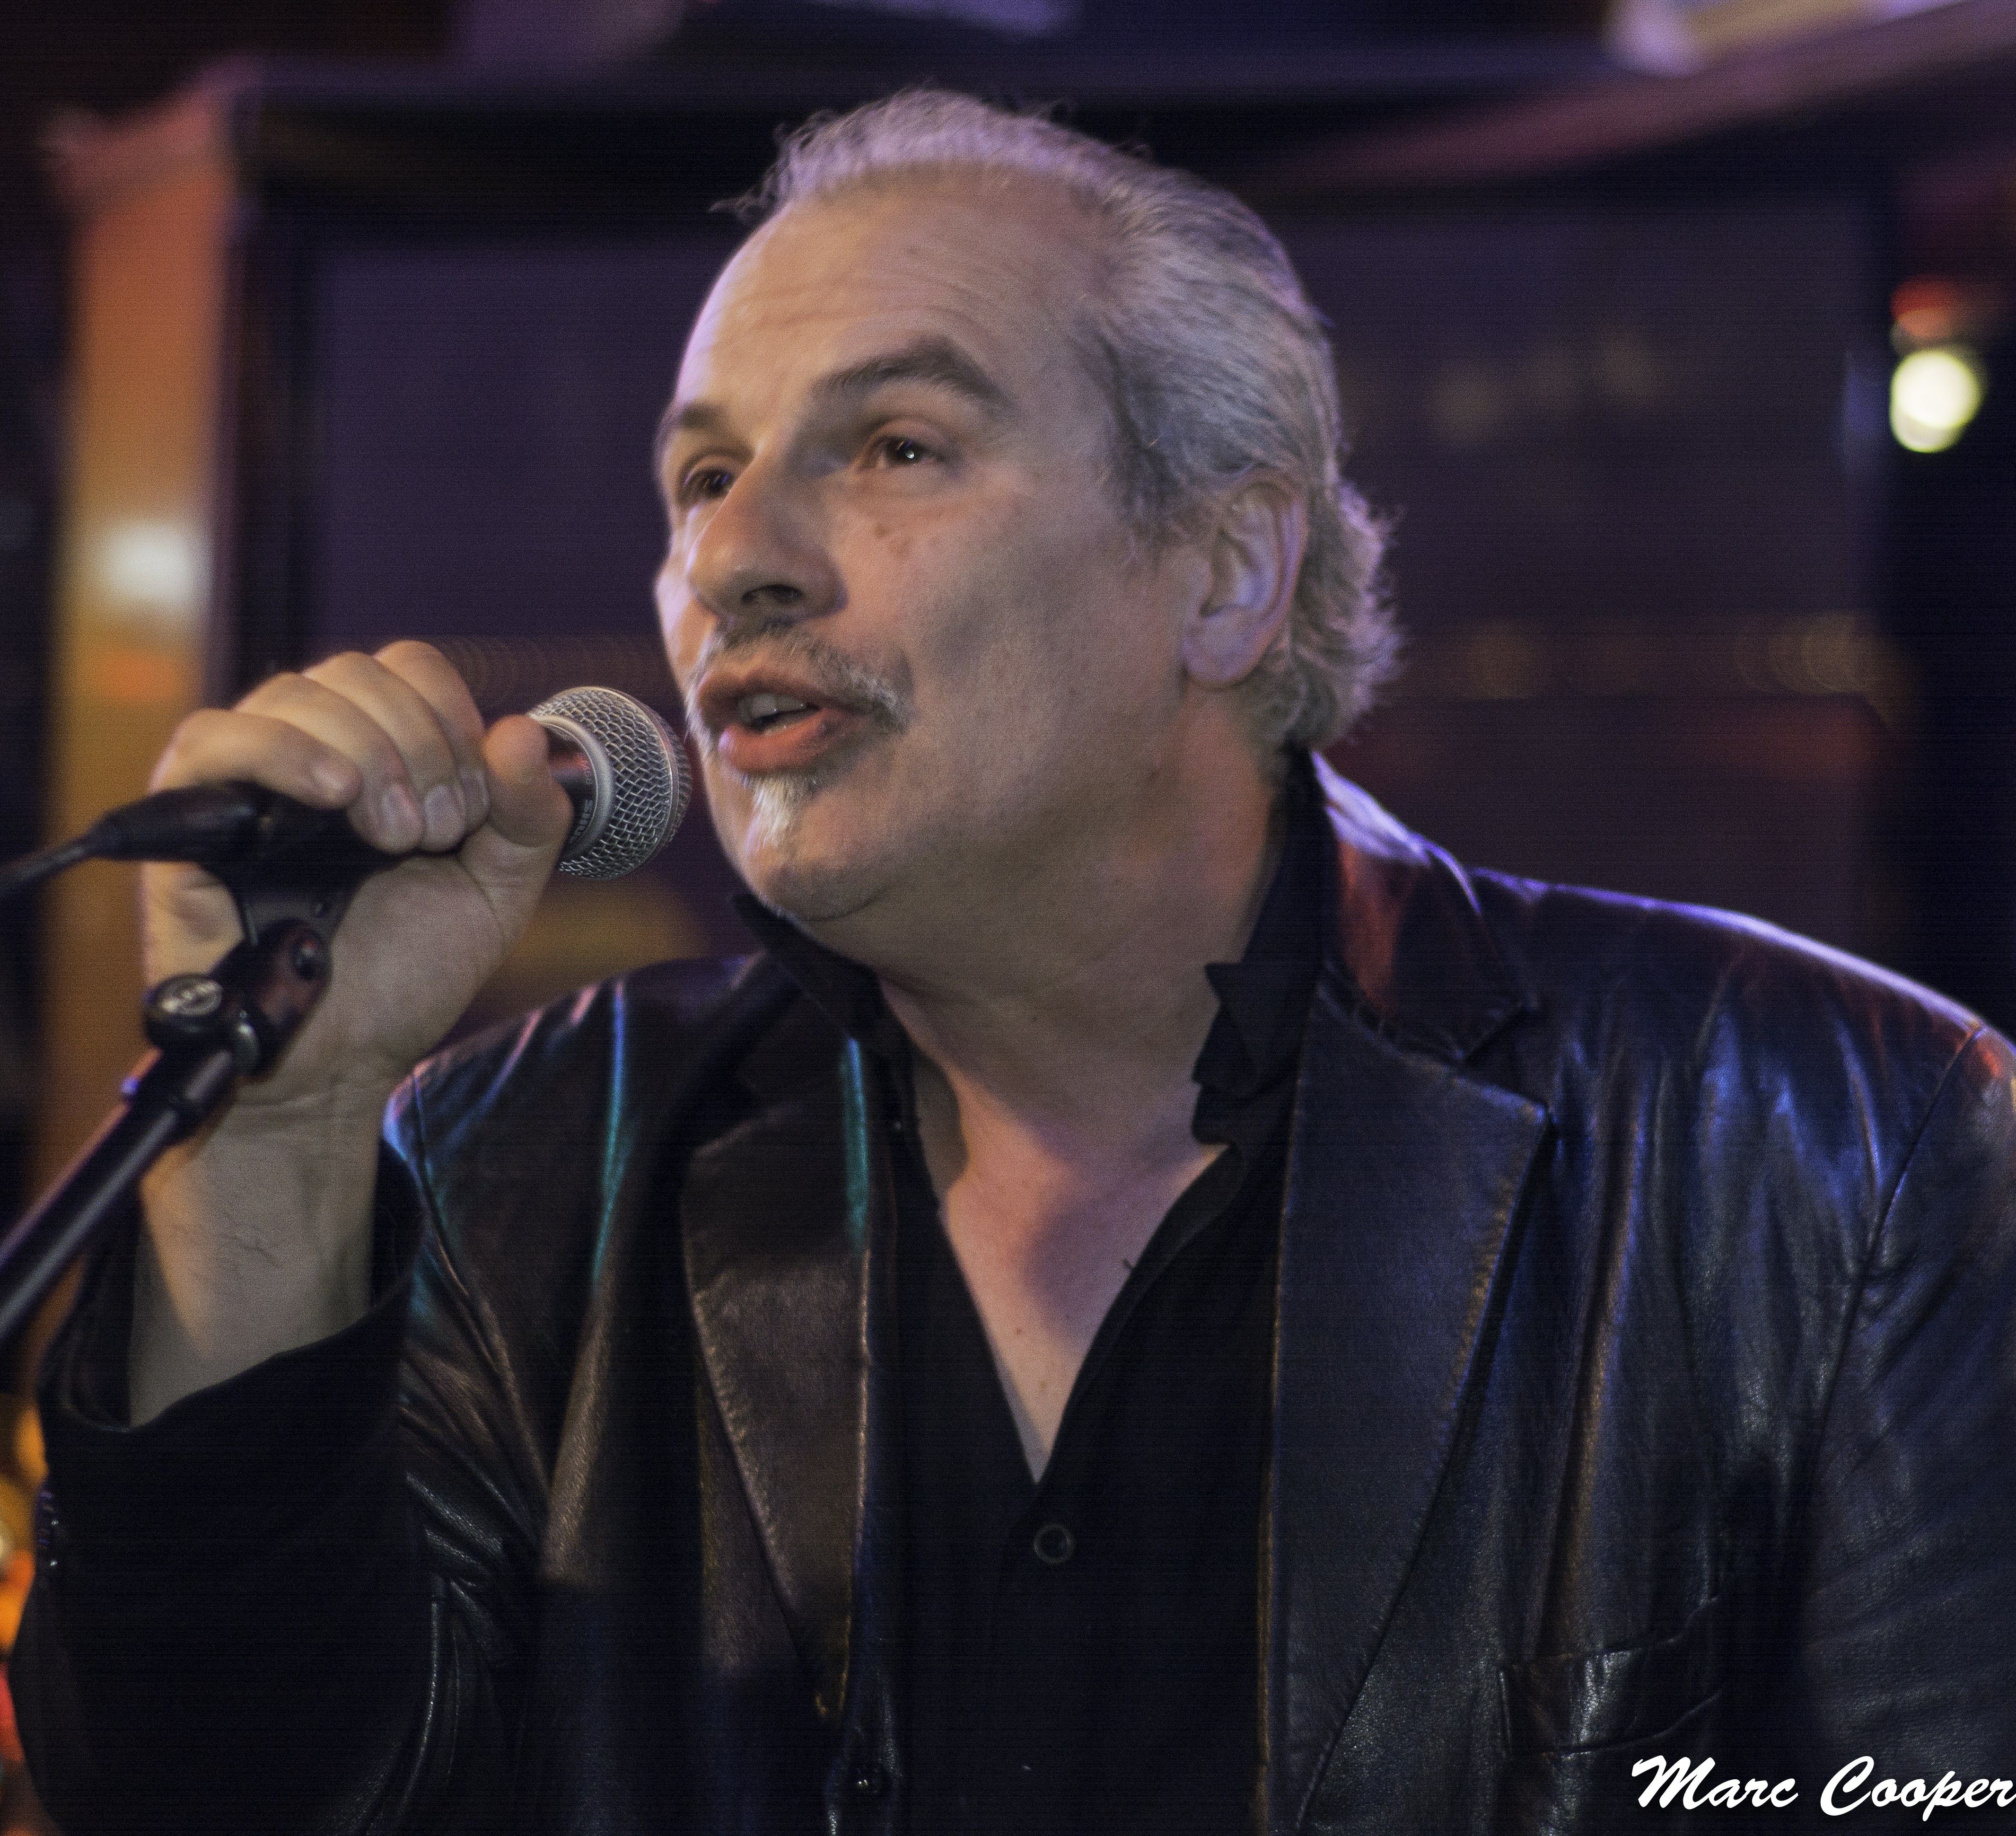
person, music, concert, musician, blues, performance, singing, harmonica, rjmischo, entertainment, performing arts, singer songwriter